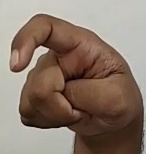
ASL sign: X